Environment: lab
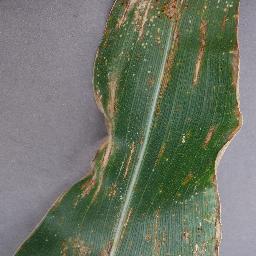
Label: gray_leaf_spot